UK Centre for Ecology & Hydrology

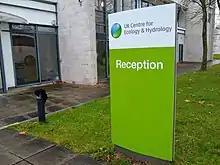

The UK Centre for Ecology & Hydrology (UKCEH, also known by the former name CEH) is a centre for excellence in environmental science across water, land and air.